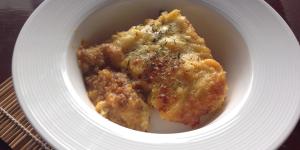
polenta con salsa bolonesa